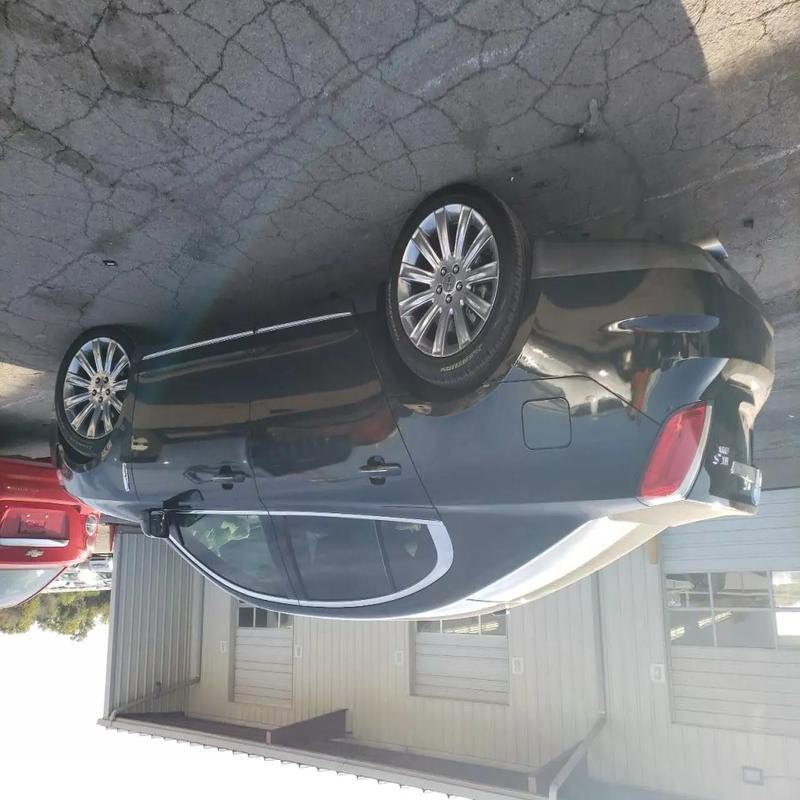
Aucun dommage détecté.
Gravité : aucun